Pre-Code Hollywood

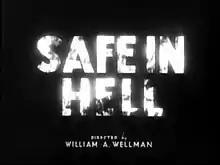
The titles of pre-Code films were often deliberately provocative. Though violent, "Safe in Hell" (1931) was a socially modern, thoughtful film.

William Wellman's "The Public Enemy" (1931) featured James Cagney as Tom Powers. In the notorious "grapefruit scene", when Powers's girlfriend (Mae Clarke) angers him during breakfast, he shoves half a grapefruit in her face. Cagney's character behaved even more violently toward women in the gangster film "Picture Snatcher" (1933); in one scene, he knocks out an amorous woman whose feelings he does not reciprocate and violently throws her into the backseat of his car. In April 1931, the same month as the release of "The Public Enemy", Hays recruited former police chief August Vollmer to conduct a study on the effect gangster pictures had on children. After he had finished his work, Vollmer stated that gangster films were innocuous and even overly favorable in depicting the police. Although Hays used the results to defend the film industry, the New York State censorship board was not impressed, and from 1930 through 1932, it removed 2,200 crime scenes from films.